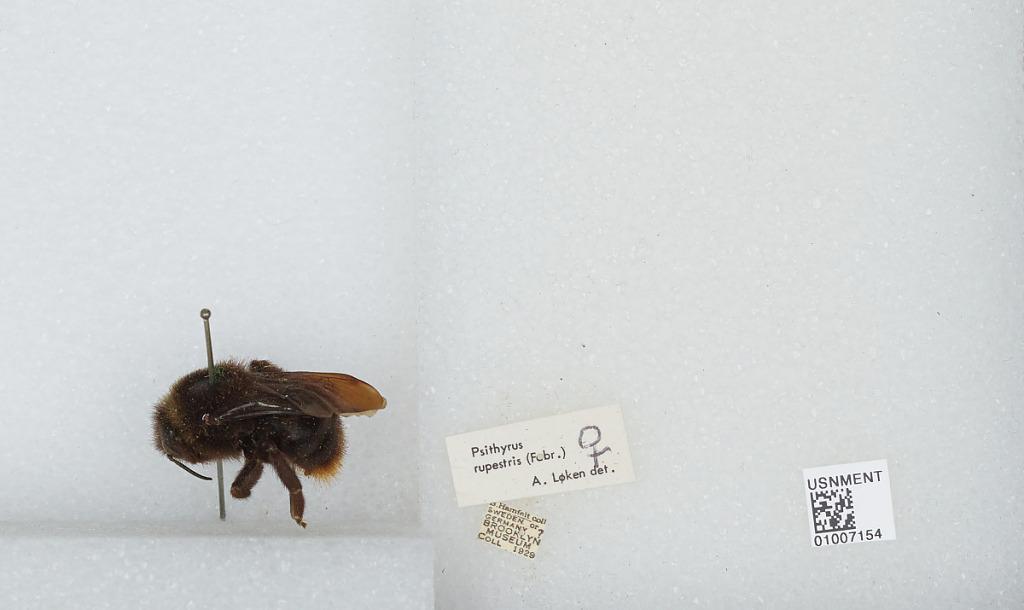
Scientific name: Bombus (Psithyrus) barbutellus (Kirby)
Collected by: B. Hamfelt
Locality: [Not Stated] Sweden or Germany
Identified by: Loken, A.